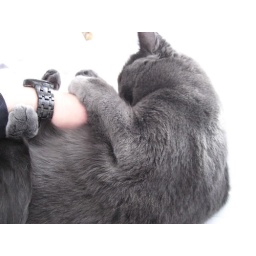
Loki (the grey cat) and Freya (the black cat) Loki was just hanging out in her laundry basket